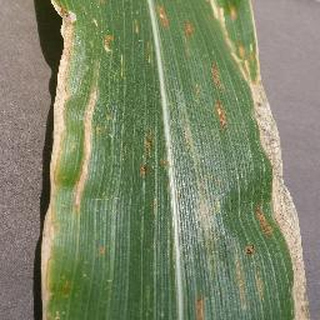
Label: corn_cercospora_leaf_spot